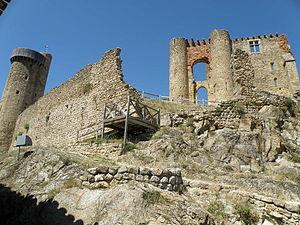
Château de Rochebaron, sis dans la commune de Bas-en-Basset, dép. de la Haute-Loire, France (région Auvergne). Tour ronde (à gauche, parfois appelée donjon, avec sa tourelle d'escalier) et le complexe porterie/chapelle (à droite). Plus à l'avant-plan à gauche
Le château ruiné de Rochebaron coiffe le sommet d’un éperon rocheux situé dans la commune de Bas-en-Basset, à environ 1,5 km au nord-ouest de cette localité, dans l’extrême nord-est du département français de la Haute-Loire, aux confins du Velay et de l’ancien comté de Forez.